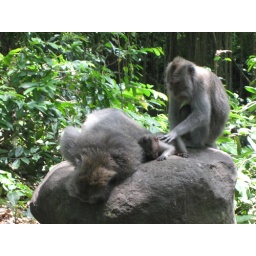
The holy monkey forest in Ubud; amazingly tranquil place, as long as you're not carrying foodstuffs.